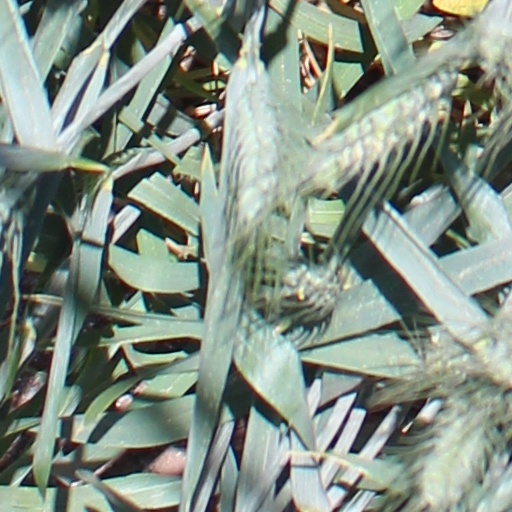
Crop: wheat